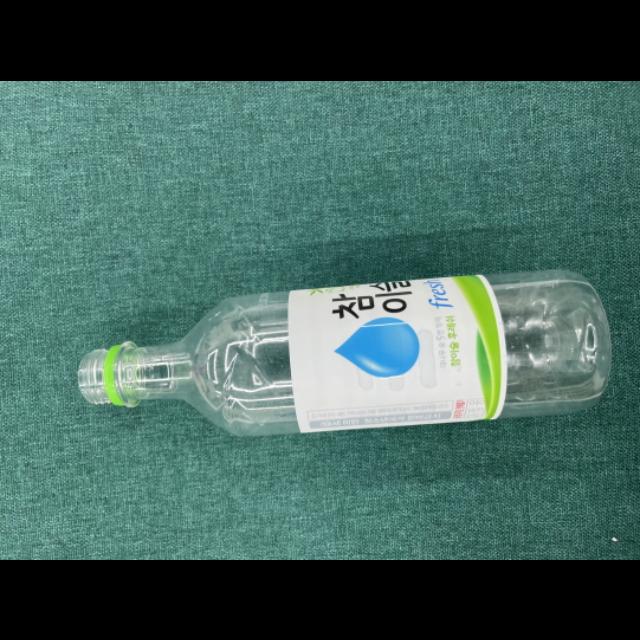
Label: bottles